Islam in West Bengal

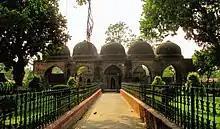
The Gazi Dargah (গাজী দরগা) of Tribeni (ত্রিবেনী) in West Bengal. This is one of the oldest Islamic heritage structures of Bengal

According to the 2011 census, West Bengal has over 24.6 million Muslims, making up 27% of the state's population. The vast majority of Muslims in West Bengal are ethnic Bengali Muslims, numbering around over 22 million and comprising 24.1% of the state population (mostly they reside in Rural areas). There also exists an Urdu-speaking Muslim community numbering 2.6 million, constituting 2.9% of the state population and mostly resides in Urban areas of the state.